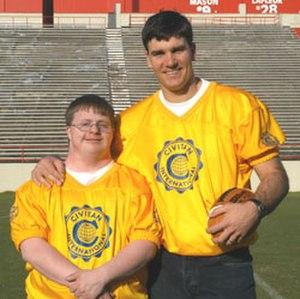
L'Université de Louisiane à Lafayette, est une université publique américaine, située principalement dans la ville de Lafayette, dans l'État de la Louisiane et dans la cœur de l'Acadiane.